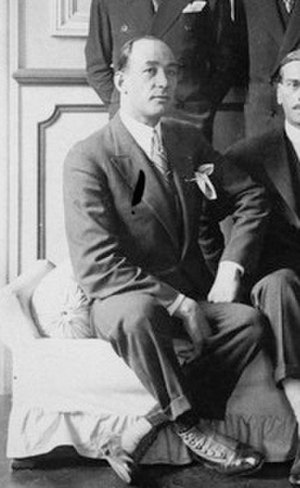
Jorge de Paiva
Jorge de Paiva var en portugisisk fægter som deltog i de olympiske lege 1920 i Antwerpen, 1924 i Paris og 1928 i Amsterdam.